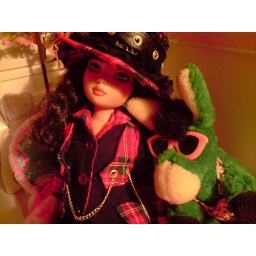
Sarah new Pants and top in black & red